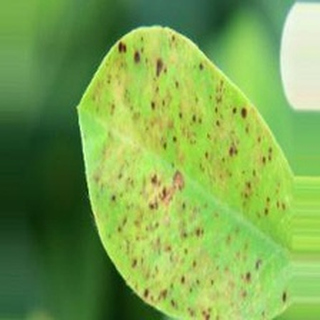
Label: groundnut_late_leaf_spot